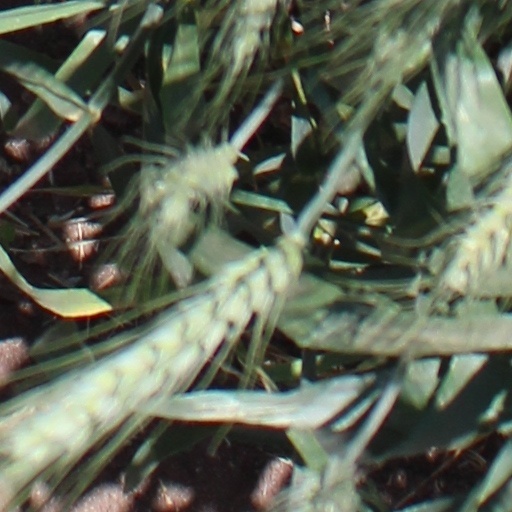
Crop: wheat